The Ecology of Freedom

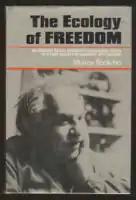
Cover of the first edition

The Ecology of Freedom: The Emergence and Dissolution of Hierarchy is a 1982 book by the American libertarian socialist and ecologist Murray Bookchin, in which the author describes his concept of social ecology, the idea that human social problems cause ecological problems and can be solved only by reorganizing society along ecological and ethical lines. The book is considered Bookchin's magnum opus, but it has also been criticized as utopian.